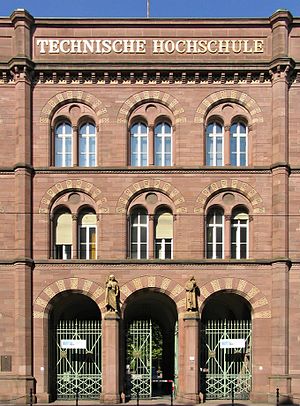
Rundbuestil
Hovedbygningen for Karlsruher Institut für Technologie i Karlsruhe, 1833-35 af Heinrich Hübsch
Rundbuestil var en stilretning i 1800-tallet, der efterlignede den romanske stil fra middelalderen. En gang imellem ses begrebet også brugt om selve den oprindelige romanske stil.